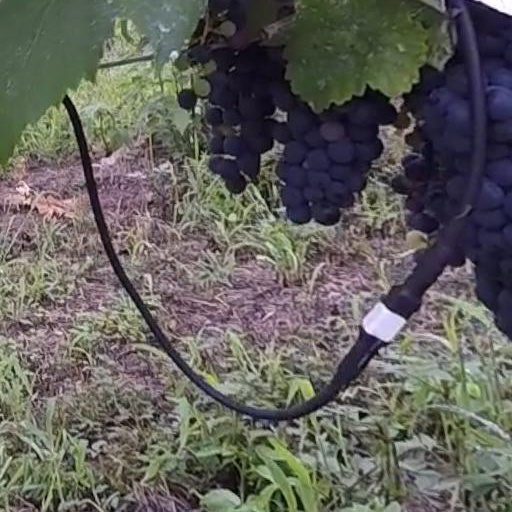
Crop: grape